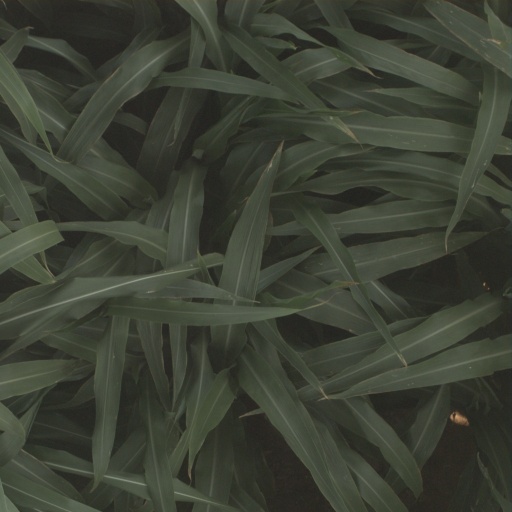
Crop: sorghum